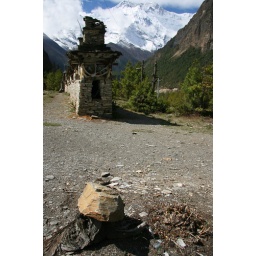
Stacked rock with a prayer-wheel wall and Mt. Annapurna in the background; Near Gyaru, on the Annapurna Circuit, Nepal